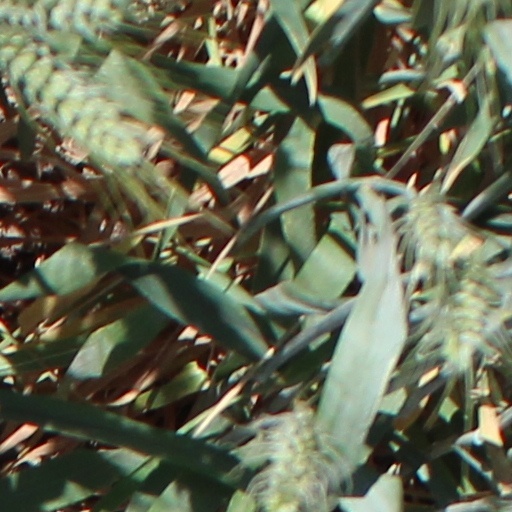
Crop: wheat